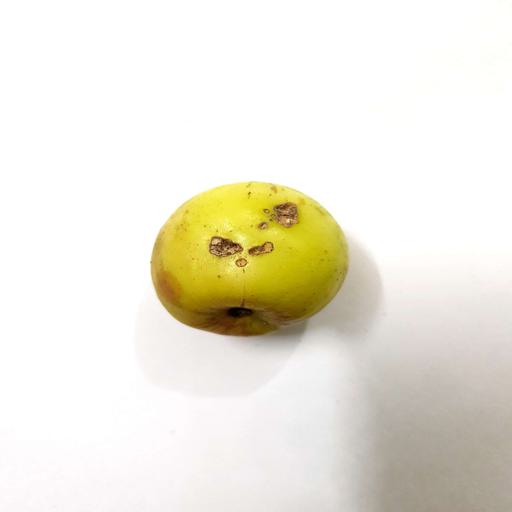
Label: bruised